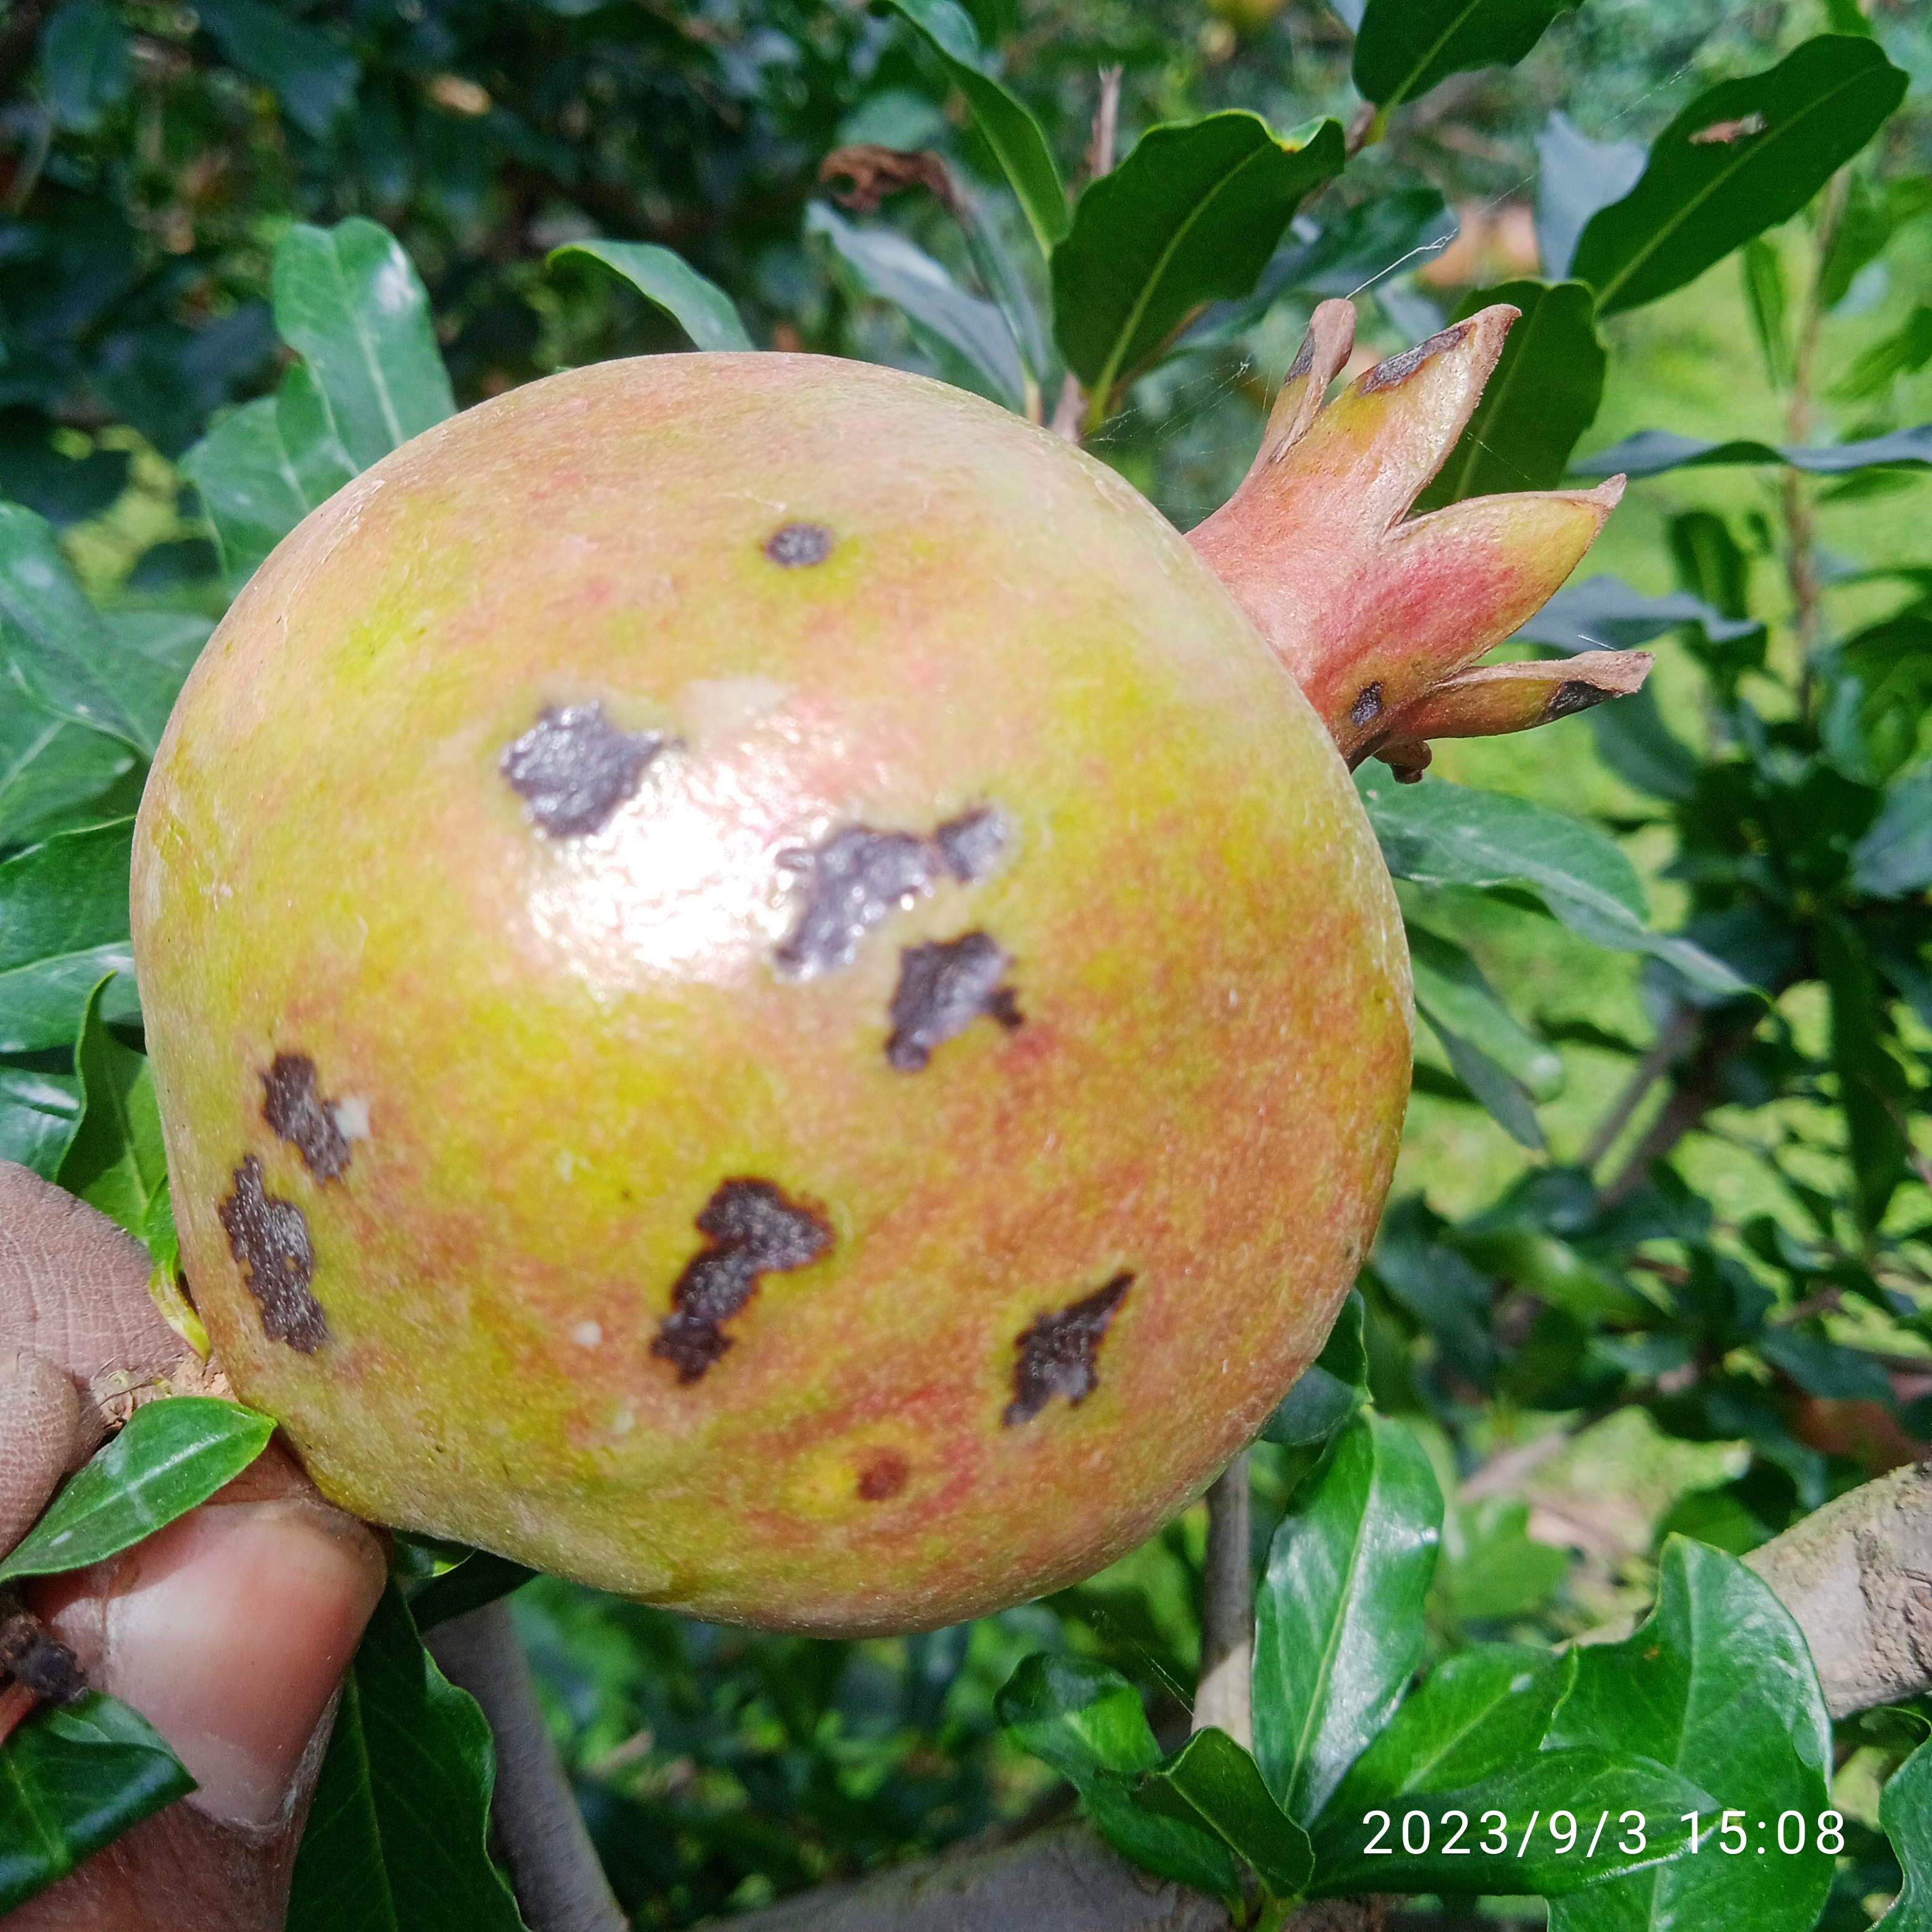
Label: Anthracnose